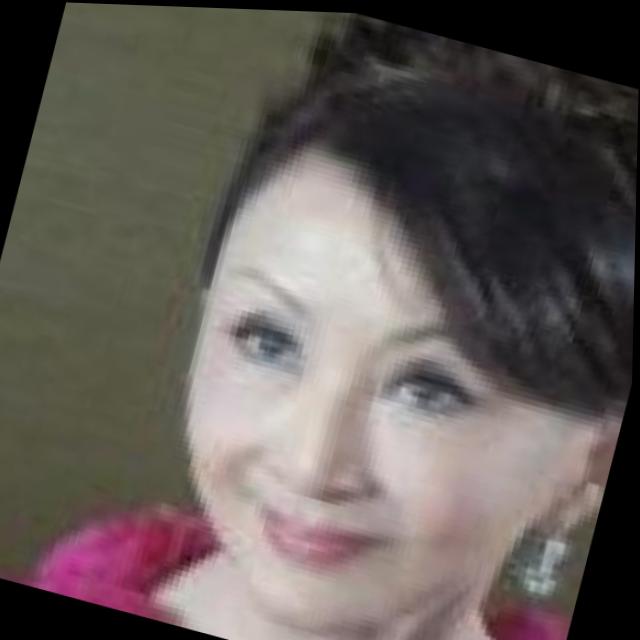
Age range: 45-64